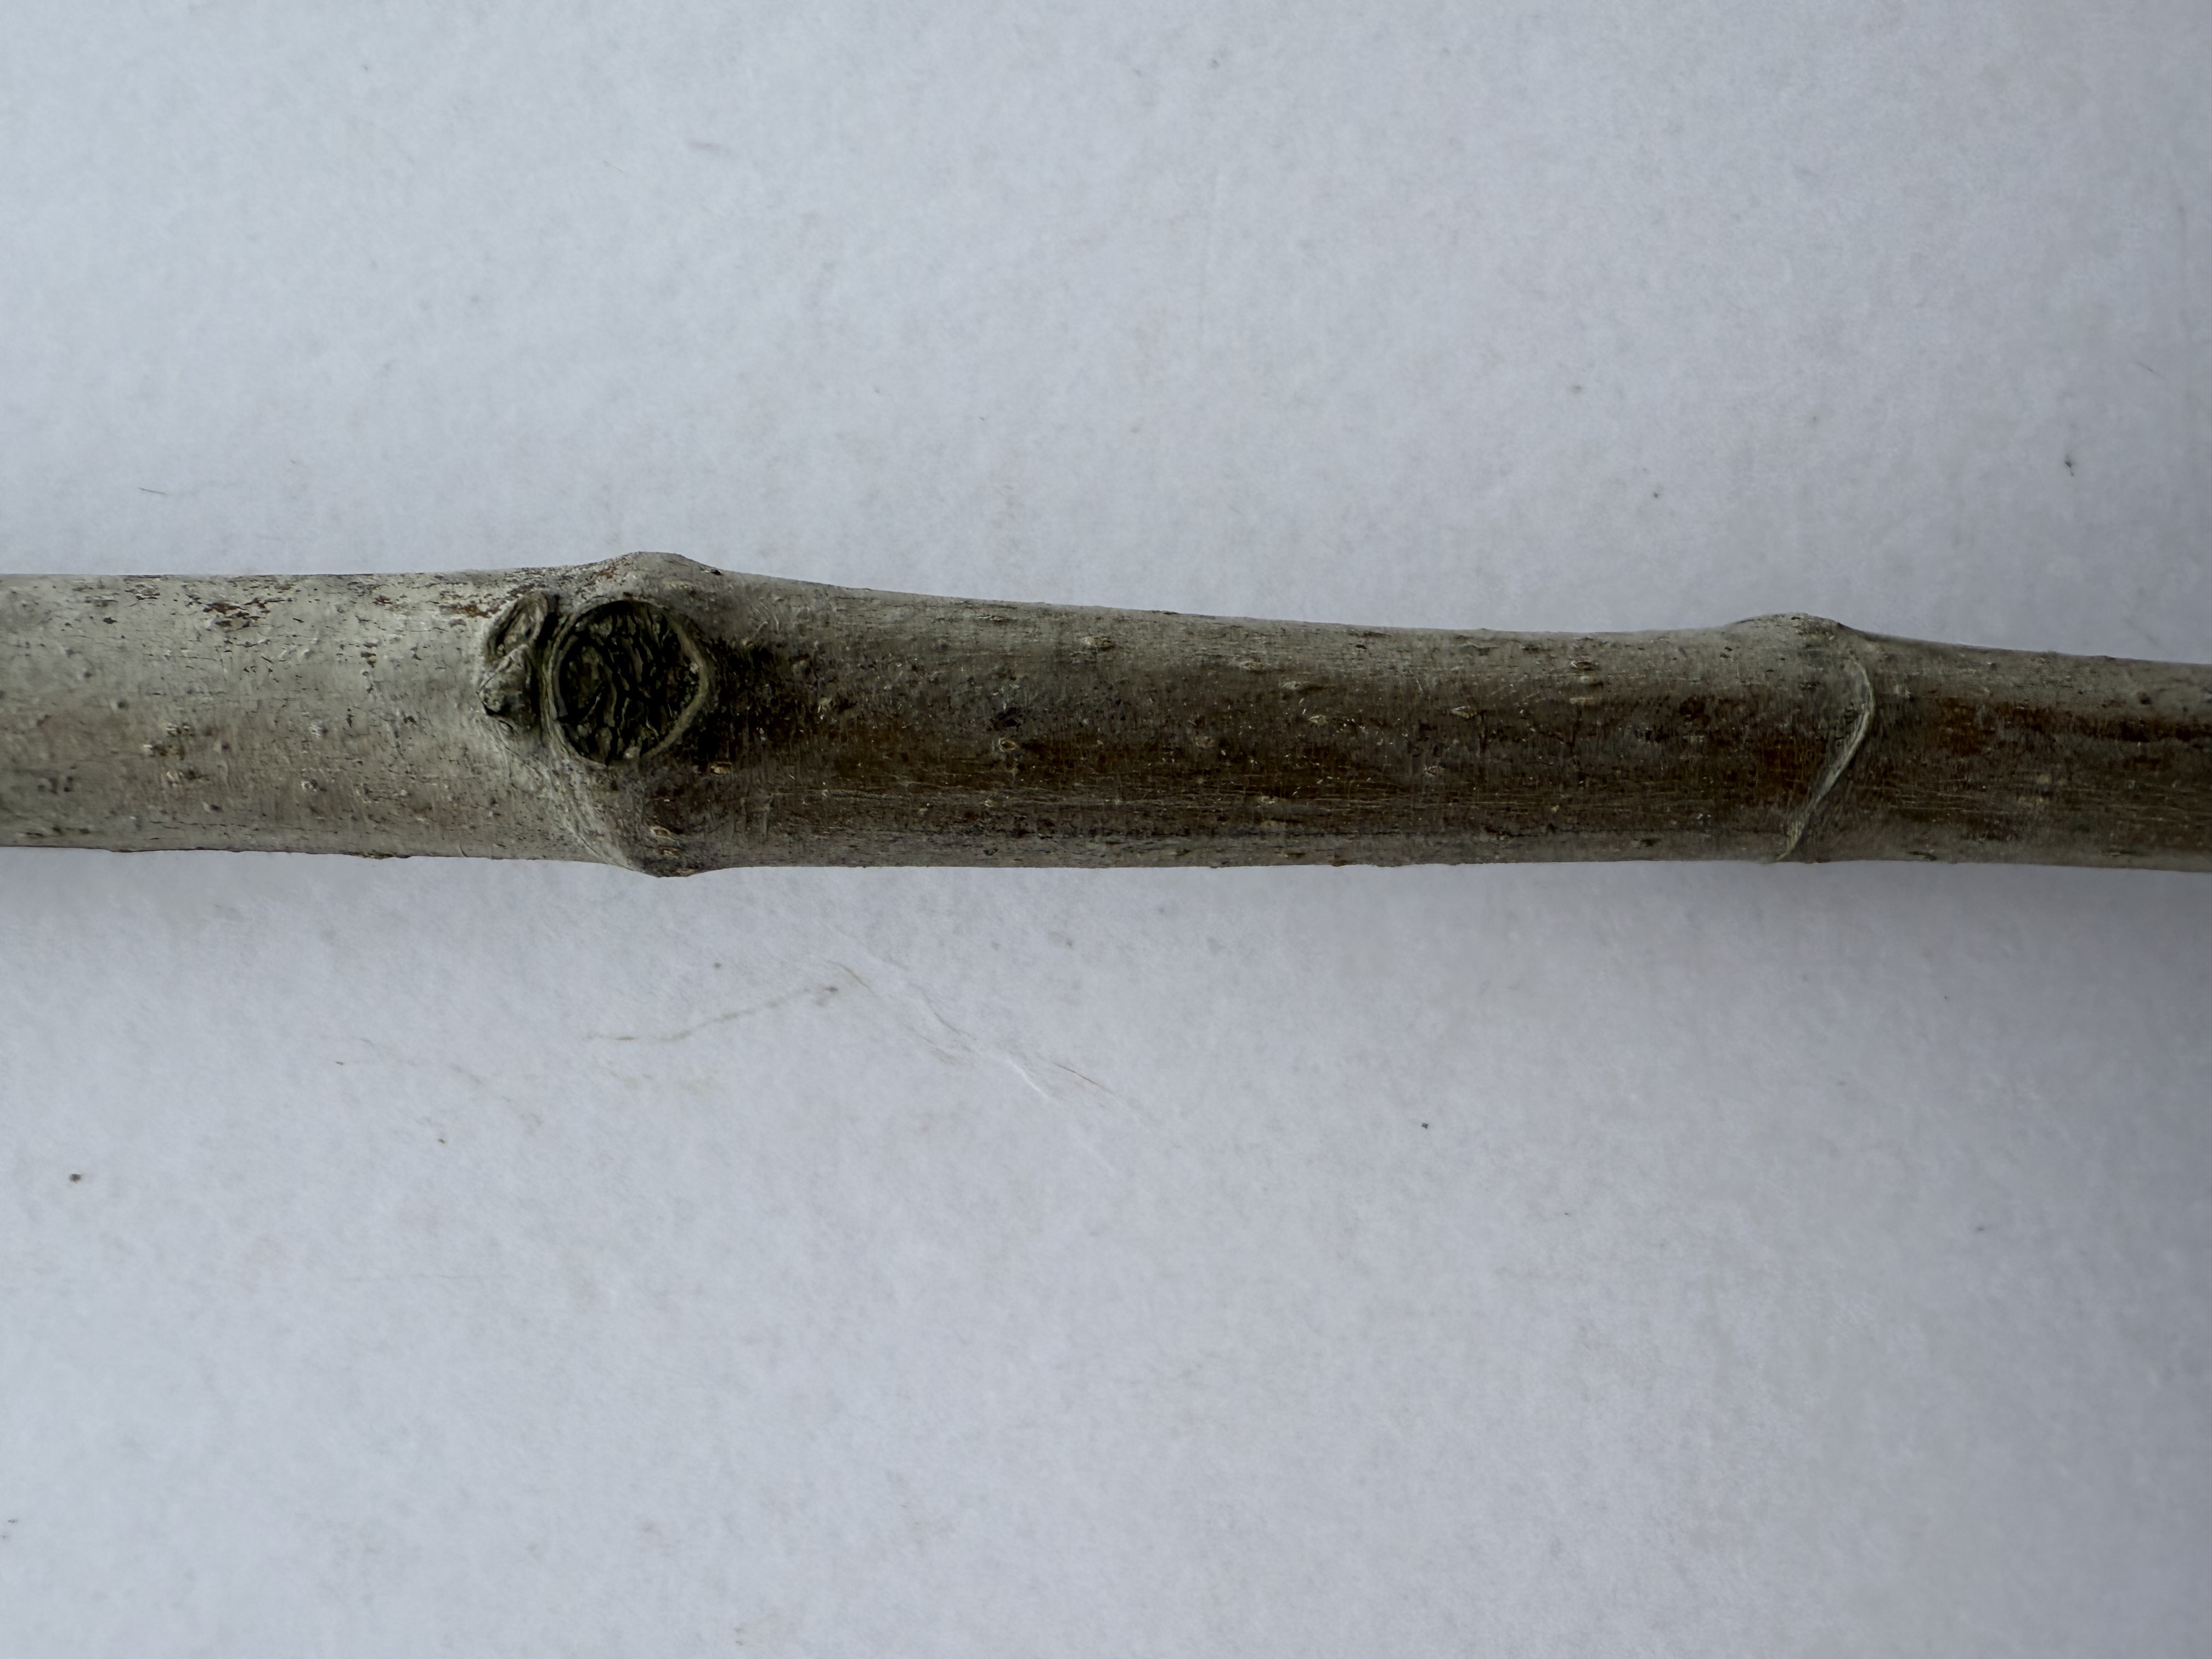
Variety: Black Fig